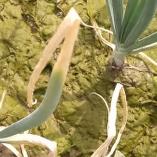
Crop: Onion
Condition: fusarium-d